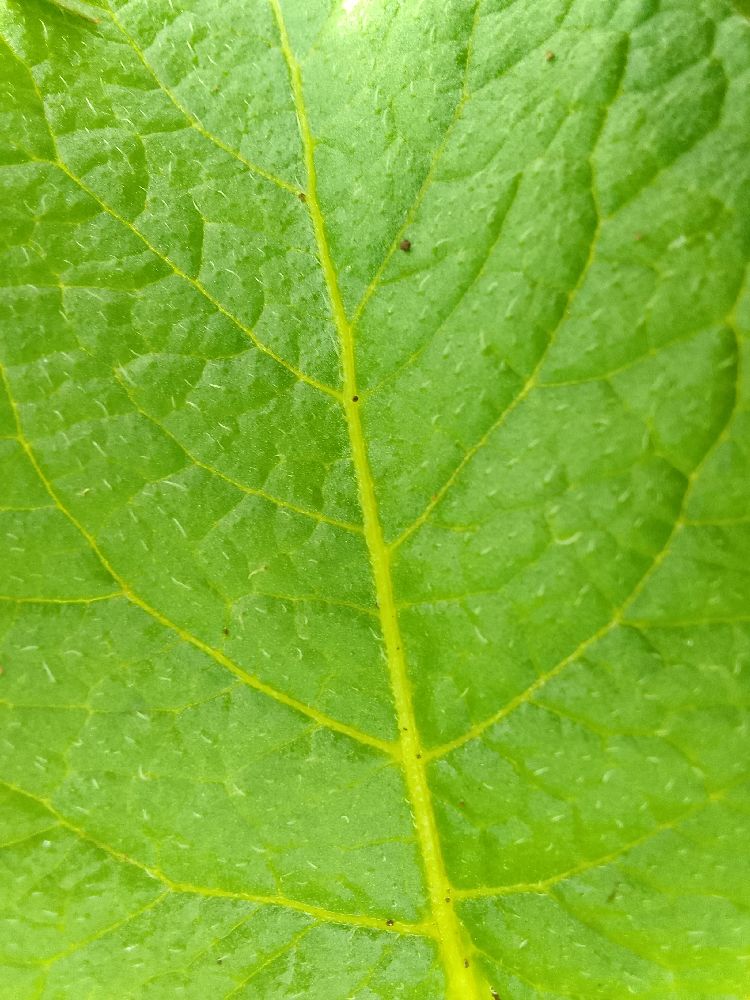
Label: Healthy